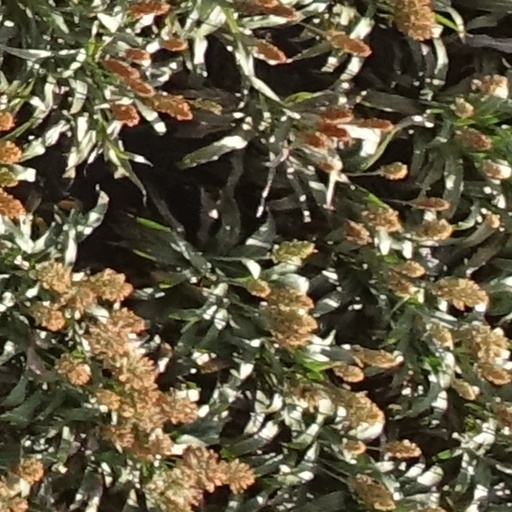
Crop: sorghum